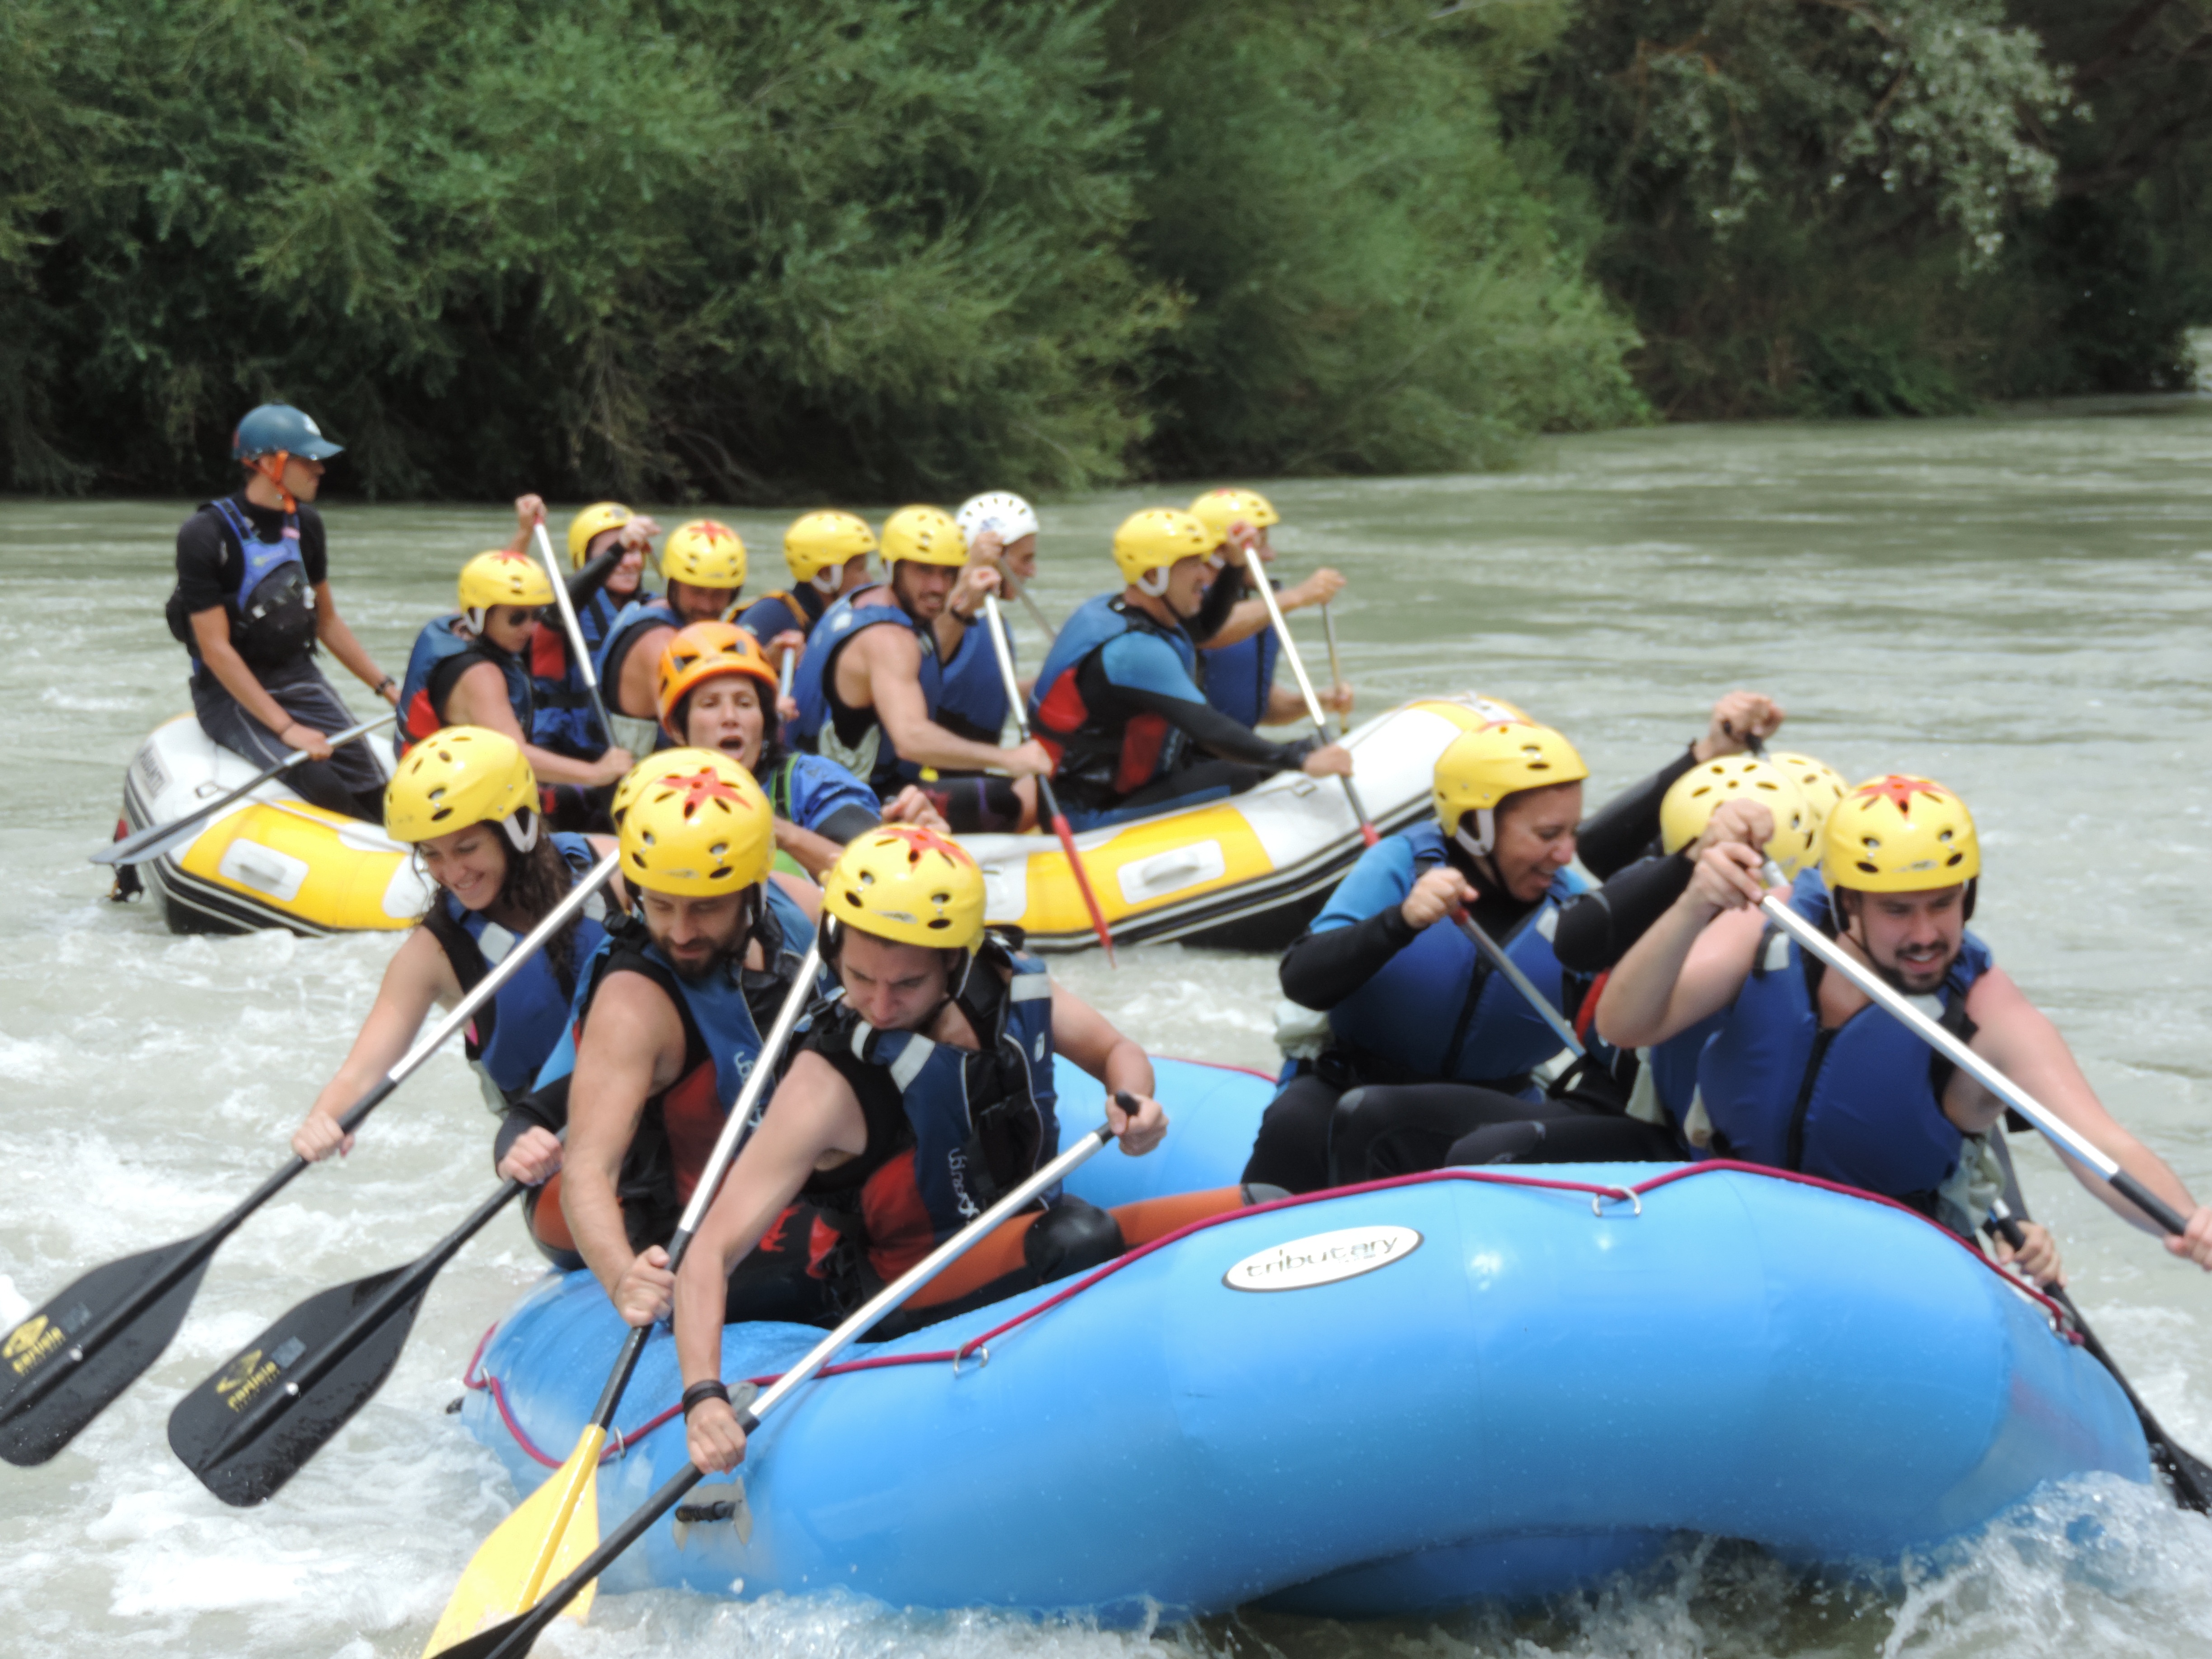
nature, sport, adventure, river, recreation, extreme sport, sports, boating, water sport, rafting, outdoor recreation